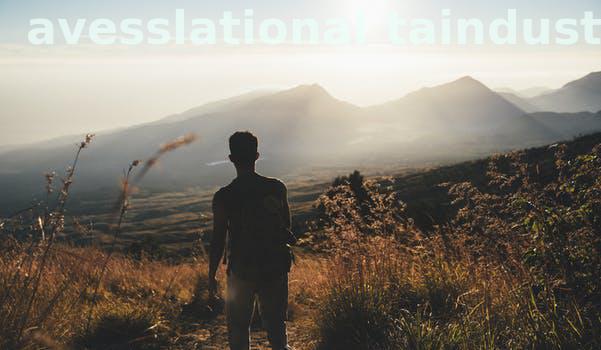
Label: Watermark